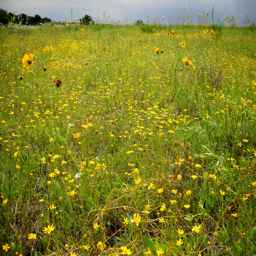
a field of assorted yellow wildflowers